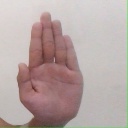
अक्षर: ध